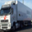
Label: truck